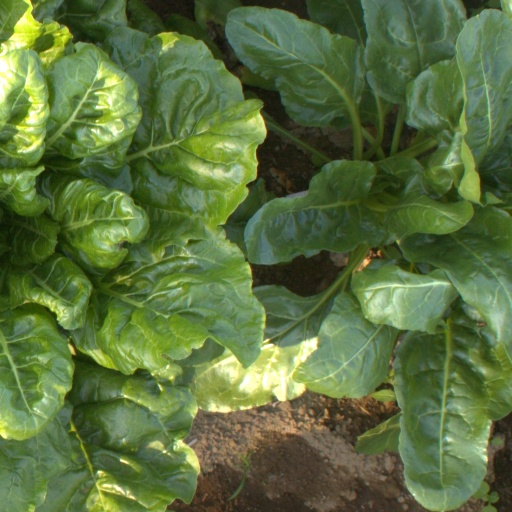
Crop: sugar beet